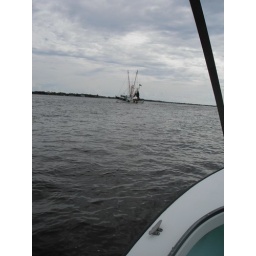
shrimp boat in the river